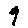
Label: 9